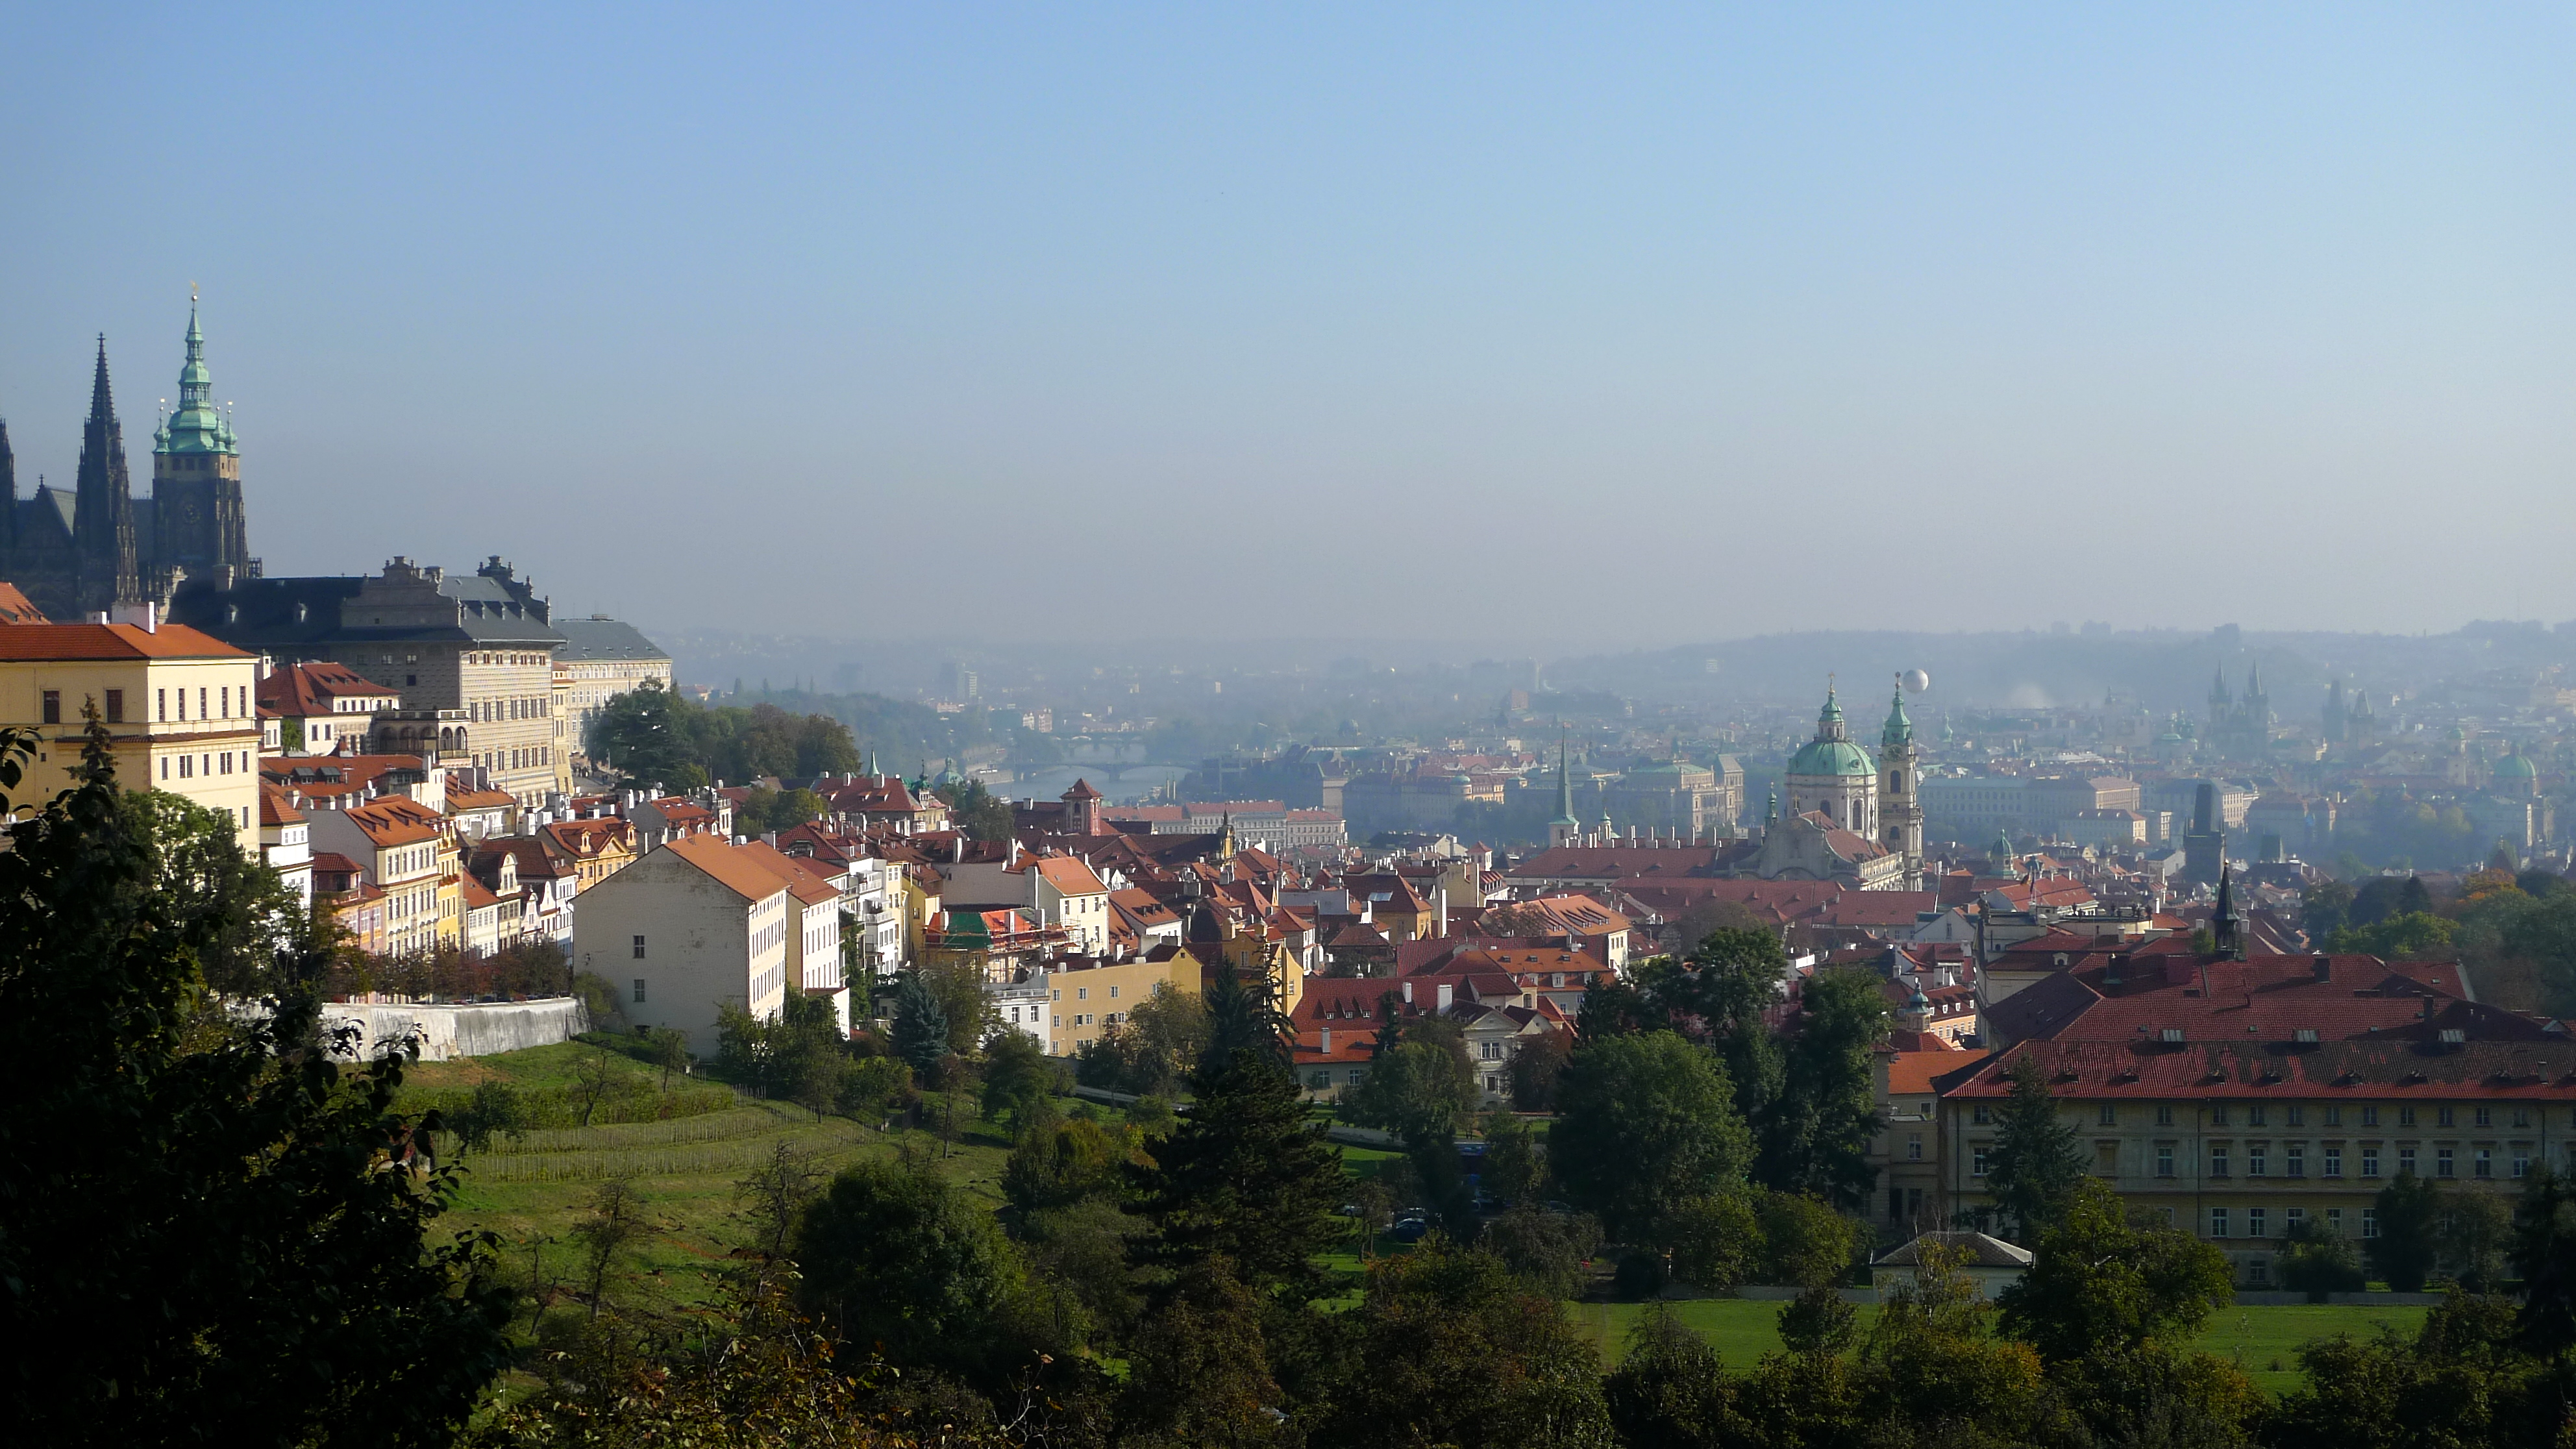
mountain, skyline, morning, hill, town, city, cityscape, panorama, downtown, travel, village, clear, europe, castle, landmark, prague, tourism, rooftops, savefop, czech, praha, aerial photography, urban area, residential area, human settlement